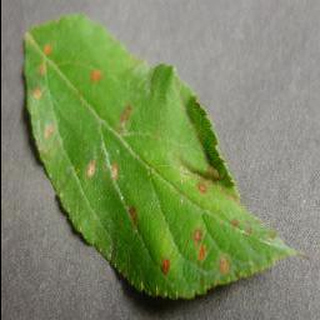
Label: apple_cedar_apple_rust